Lida Barrett

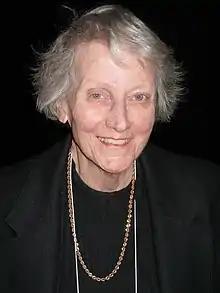
Barrett in 2008

Lida Baker Kittrell Barrett (May 21, 1927 – January 28, 2021) was an American mathematics professor and administrator. She served on many committees and boards and contributed to mathematics, mathematics education, and increasing the participation of members of underrepresented groups in mathematics. She served as president of the Mathematical Association of America (MAA) in 1989 and 1990.